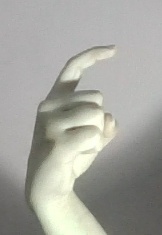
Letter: ra